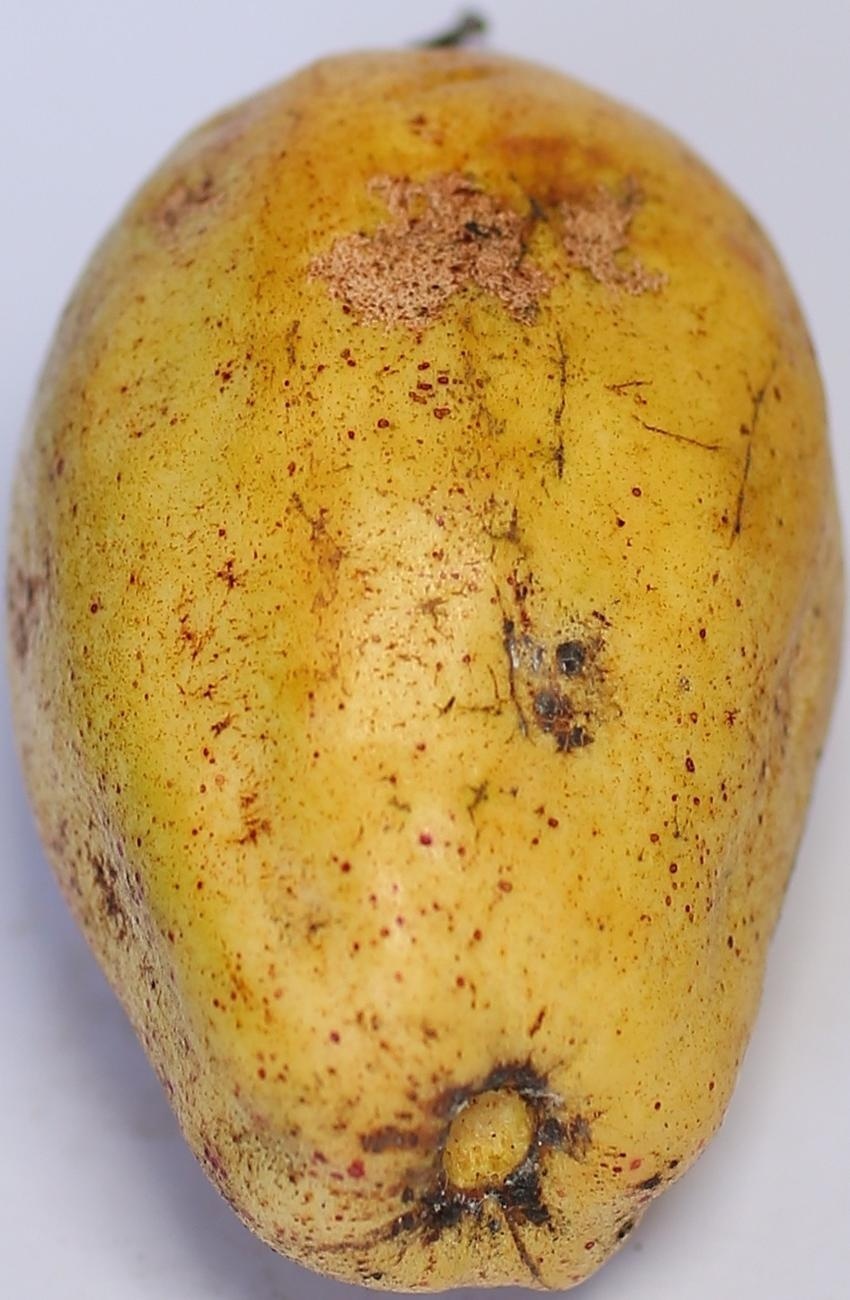
Maturity: ripe
Variety: thadhrami